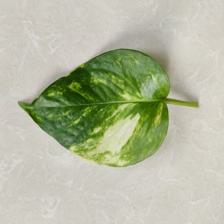
Label: Healthy